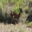
Label: deer